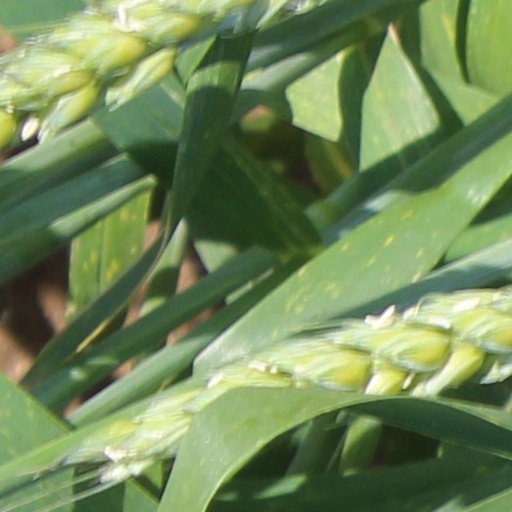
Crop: wheat